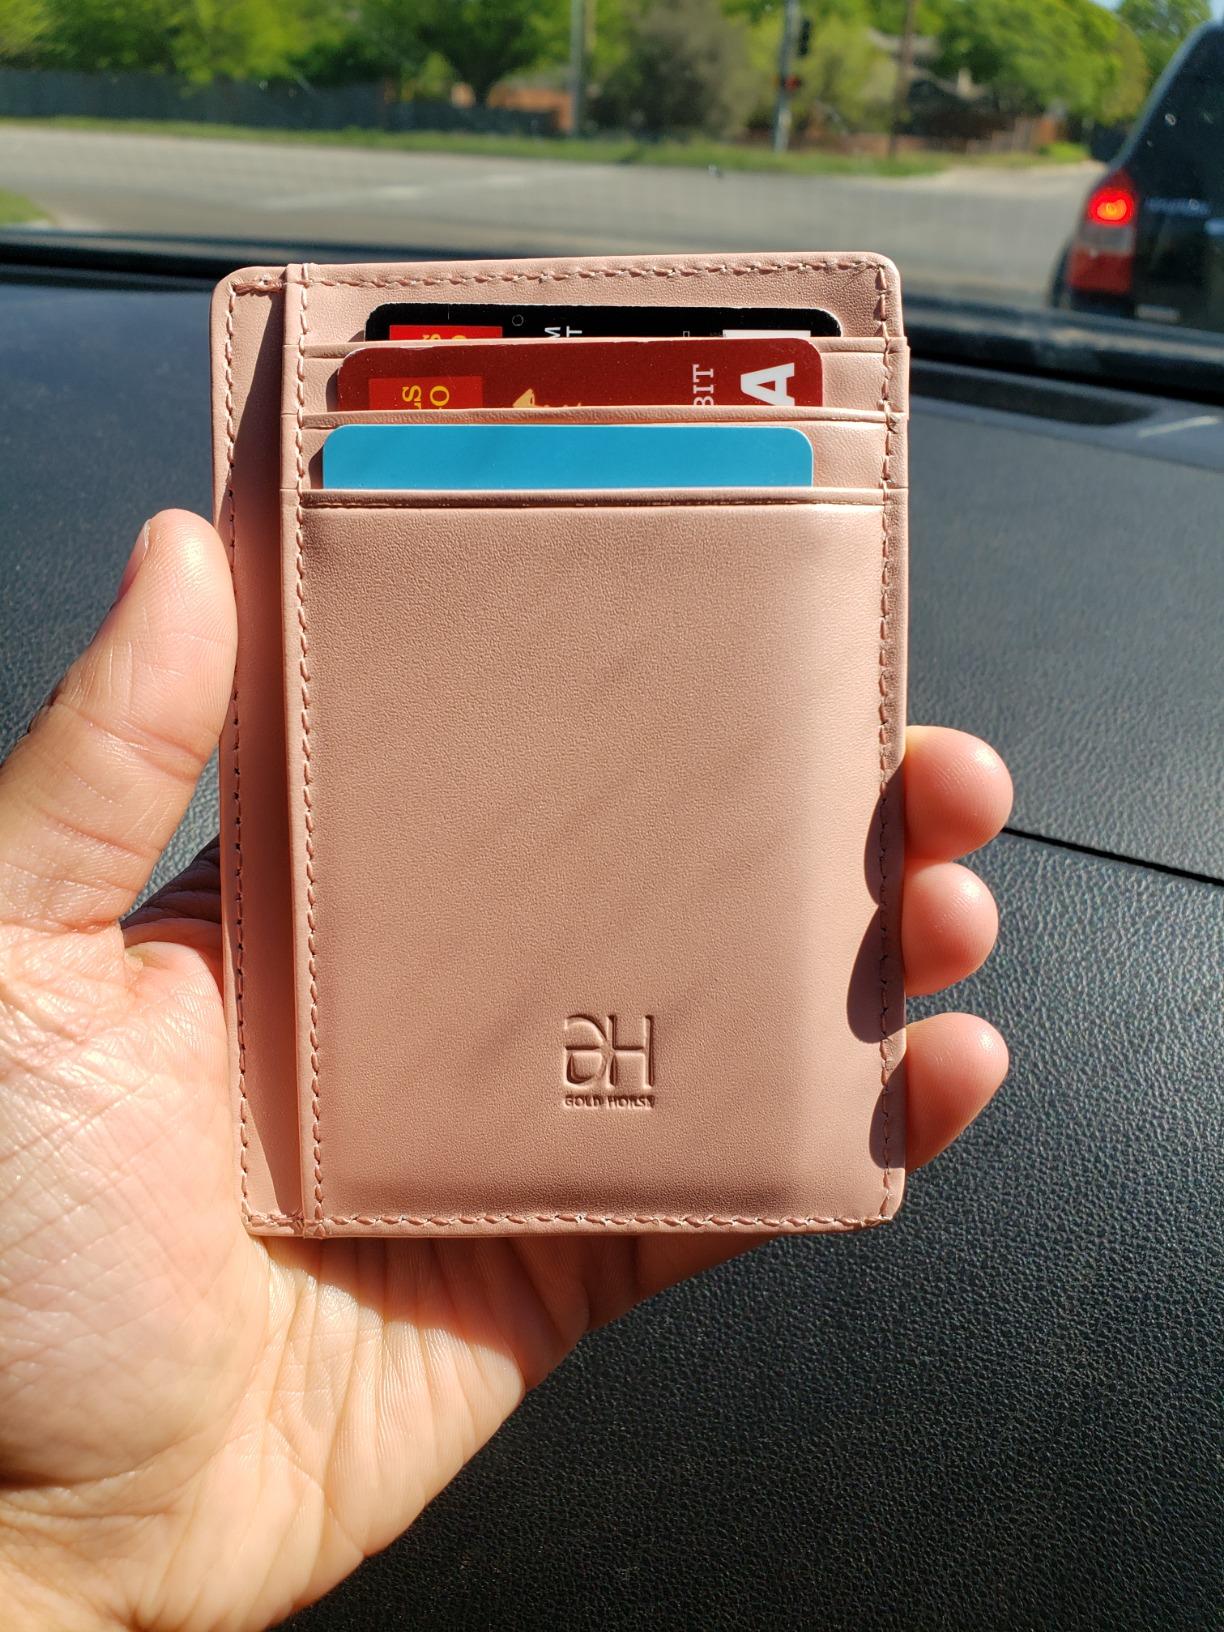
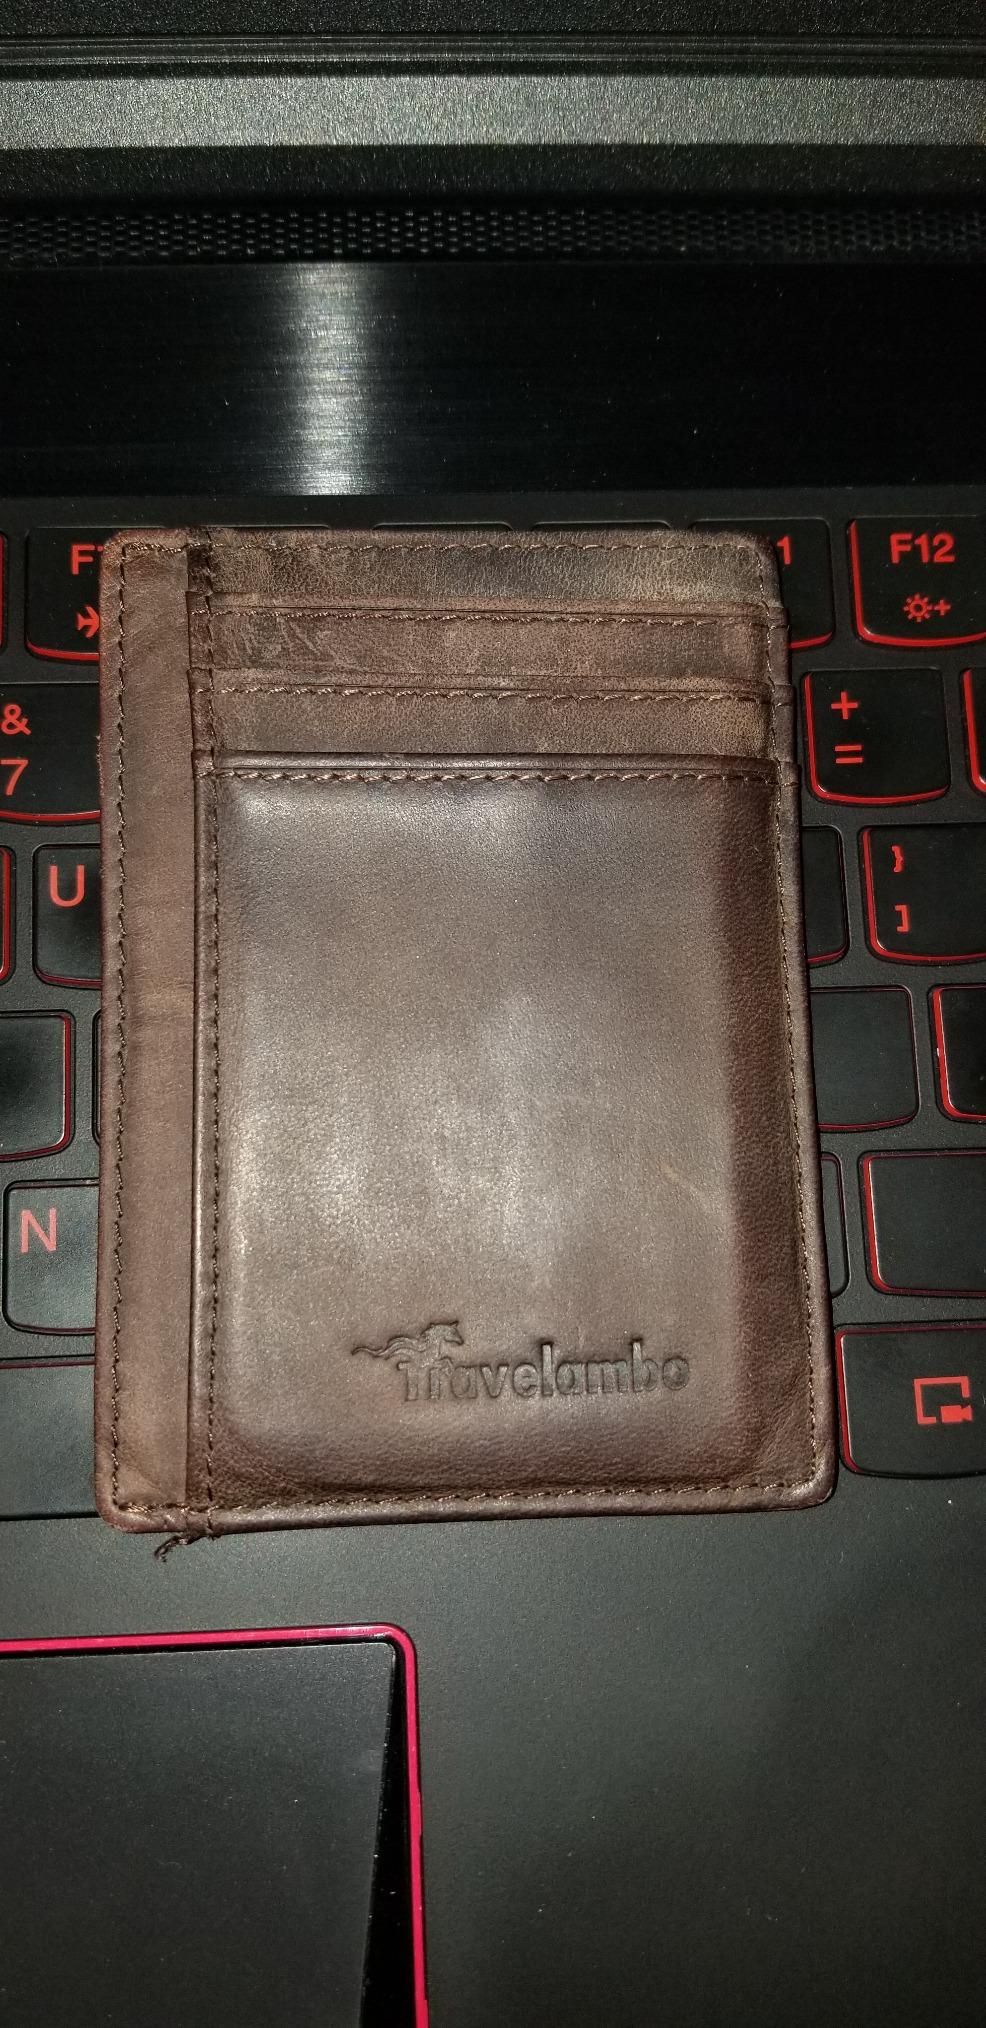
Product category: accessories_wallet
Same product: no